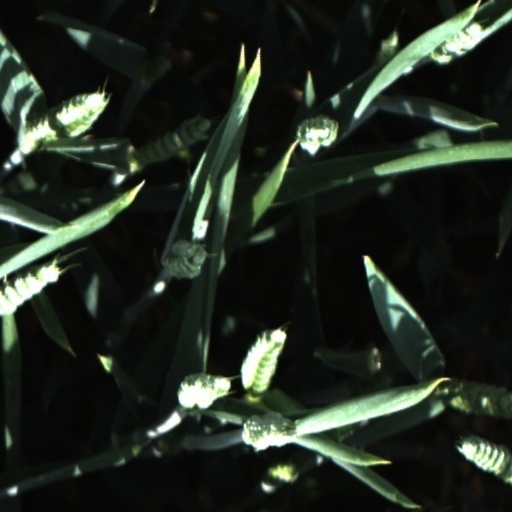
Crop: wheat